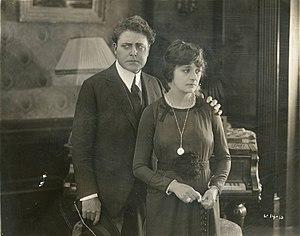
For Freedom est un film muet américain réalisé par Frank Lloyd et sorti en 1918.